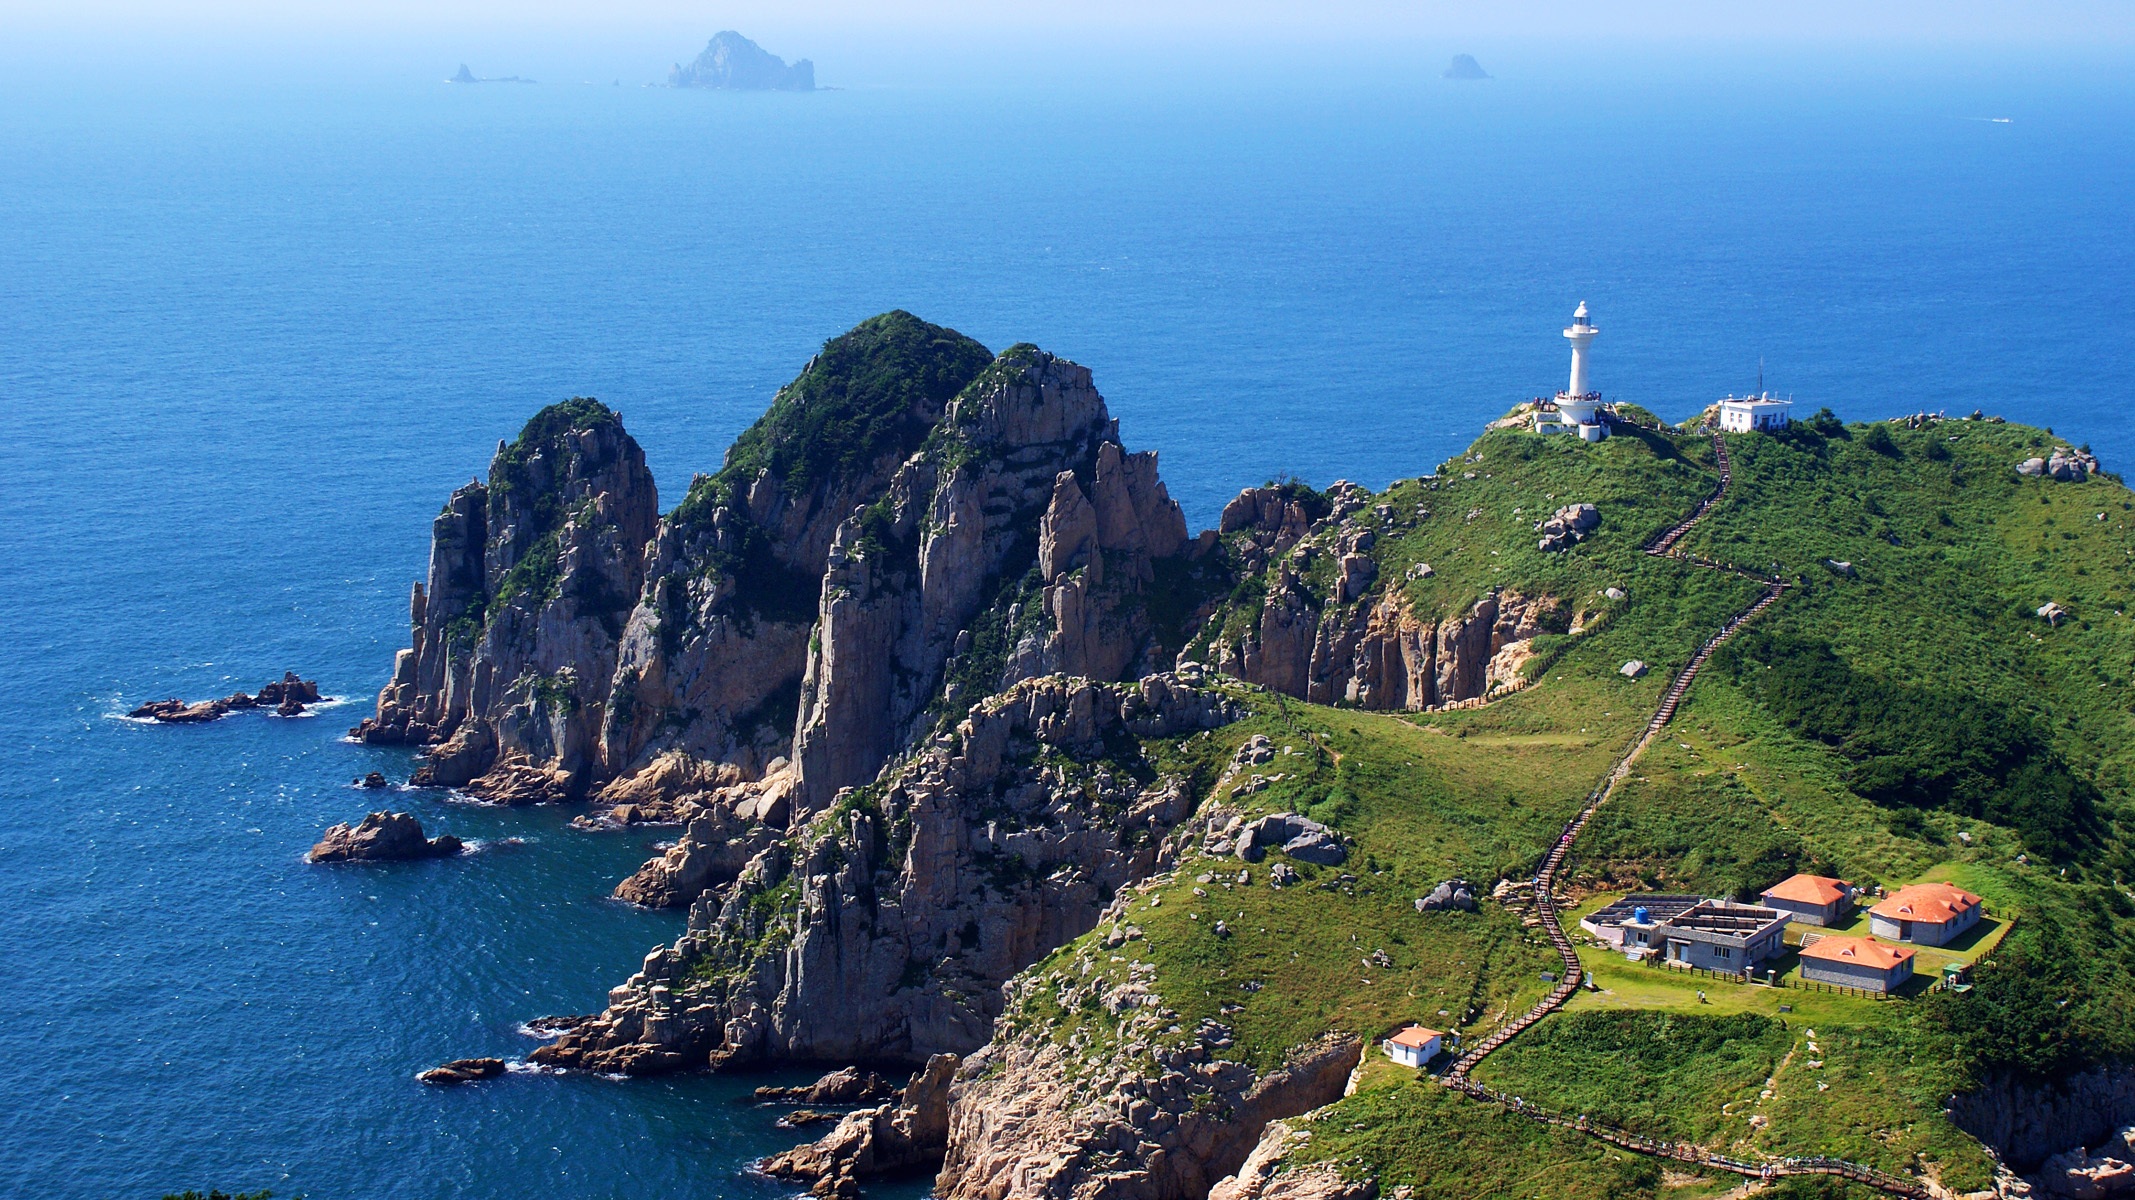
sea, coast, ocean, shore, cliff, cove, tower, bay, terrain, k, cape, islet, landform, aerial photography, klitschko, whether or not, geographical feature, promontory